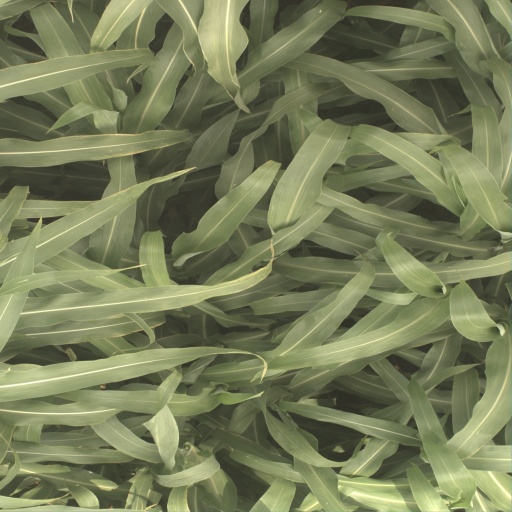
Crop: sorghum